Verona

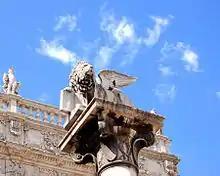

Cangrande was succeeded by Mastino II (1329–1351) and Alberto, sons of Alboino. Mastino continued his uncle's policy, conquering Brescia in 1332 and carrying his power beyond the Mincio. He purchased Parma (1335) and Lucca (1339). After the King of France, he was the richest prince of his time. A powerful league was formed against him in 1337 – Florence, Venice, the Visconti, the Este, and the Gonzaga. After a three-year war, the Scaliger dominions were reduced to Verona and Vicenza (Mastino's daughter Regina-Beatrice della Scala married to Barnabò Visconti). Mastino's son Cangrande II (1351–1359) was a cruel, dissolute, and suspicious tyrant; not trusting his own subjects, he surrounded himself with Brandenburgian mercenaries. He was killed by his brother Cansignorio (1359–1375), who beautified the city with palaces, provided it with aqueducts and bridges, and founded the state treasury. He also killed his other brother, Paolo Alboino. Fratricide seems to have become a family custom, for Antonio (1375–1387), Cansignorio's natural brother, slew his brother Bartolomeo, thereby arousing the indignation of the people, who deserted him when Gian Galeazzo Visconti of Milan made war on him. Having exhausted all his resources, he fled from Verona at midnight on 19 October 1387, thus putting an end to the Scaliger domination, which, however, survived in its monuments.